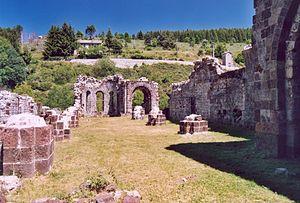
Mazan-l'Abbaye est une commune française située dans le département de l'Ardèche, en région Auvergne-Rhône-Alpes.